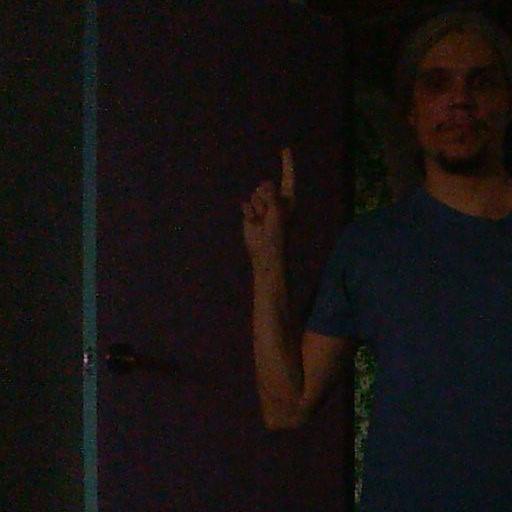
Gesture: one